Mentos

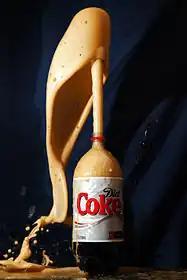
A Diet Coke bottle, shortly after Mentos were dropped into it

Mini Mentos, somewhat smaller than ordinary Mentos, are available in the Netherlands in two varieties: Mini Mentos Fruitmix, which contains the flavors orange, lemon, strawberry and apple, and Mini Mentos Yoghurt, with the flavors strawberry yogurt, raspberry yogurt and blueberry yogurt. Also sold is Mentos KIDZ, a bag with 12 boxes containing 10 miniature candies, in the flavors strawberry, orange, lemon, apple and blueberry.